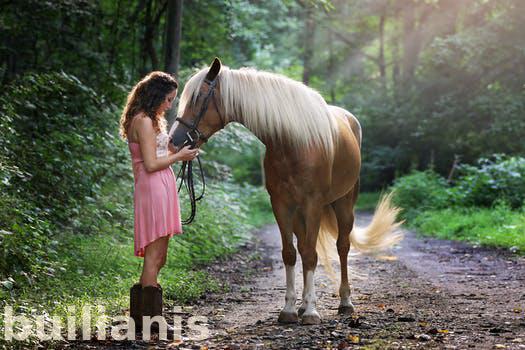
Label: Watermark